Seby Zavala

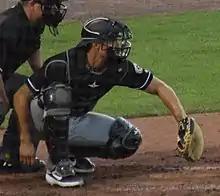
Zavala with the Charlotte Knights in 2019

Bernardo Sebastian Zavala (born August 28, 1993) is an American professional baseball catcher in the Boston Red Sox organization. He has previously played in Major League Baseball (MLB) for the Chicago White Sox, Arizona Diamondbacks, and Seattle Mariners.